Mirza Basheer-ud-Din Mahmood Ahmad

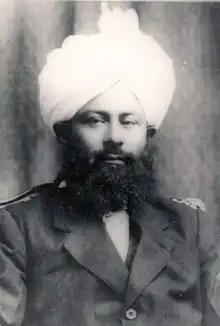
Mirza Basheer-ud-Din Mahmood Ahmad

Mirza Basheer-ud-Din Mahmood Ahmad (12 January 1889 – 8 November 1965) was the second caliph ("khalīfatul masīh al-thāni"), leader of the worldwide Ahmadiyya Muslim Community and the eldest son of Mirza Ghulam Ahmad from his second wife, Nusrat Jahan Begum. He was elected as the second successor of Mirza Ghulam Ahmad on 14 March 1914 at the age of 25, the day after the death of his predecessor Hakim Nur-ud-Din.